Dattatraya Parchure

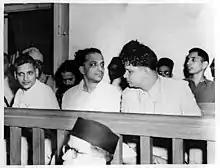
The trial of persons accused of participation and complicity in Gandhi's assassination at the Special Court in Red Fort Delhi on 27 May 1948. Front row, left to right: Nathuram Godse, Narayan Apte, and Vishnu Ramkrishna Karkare. Seated behind, left to right: Digambar Badge, Shankar Kistaiya, Vinayak Damodar Savarkar, Gopal Godse, and Dattatraya Sadashiv Parachure.

Dattatraya Sadashiv Parchure (1902–1985) was a doctor and a member of the Akhil Bharatiya Hindu Mahasabha. He was one of several people accused of the assassination of Mahatma Gandhi. Initially sentenced to life imprisonment by a lower court, he was acquitted upon appeal by the Punjab High Court.